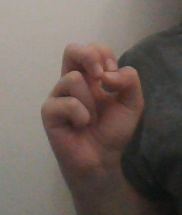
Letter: gaaf